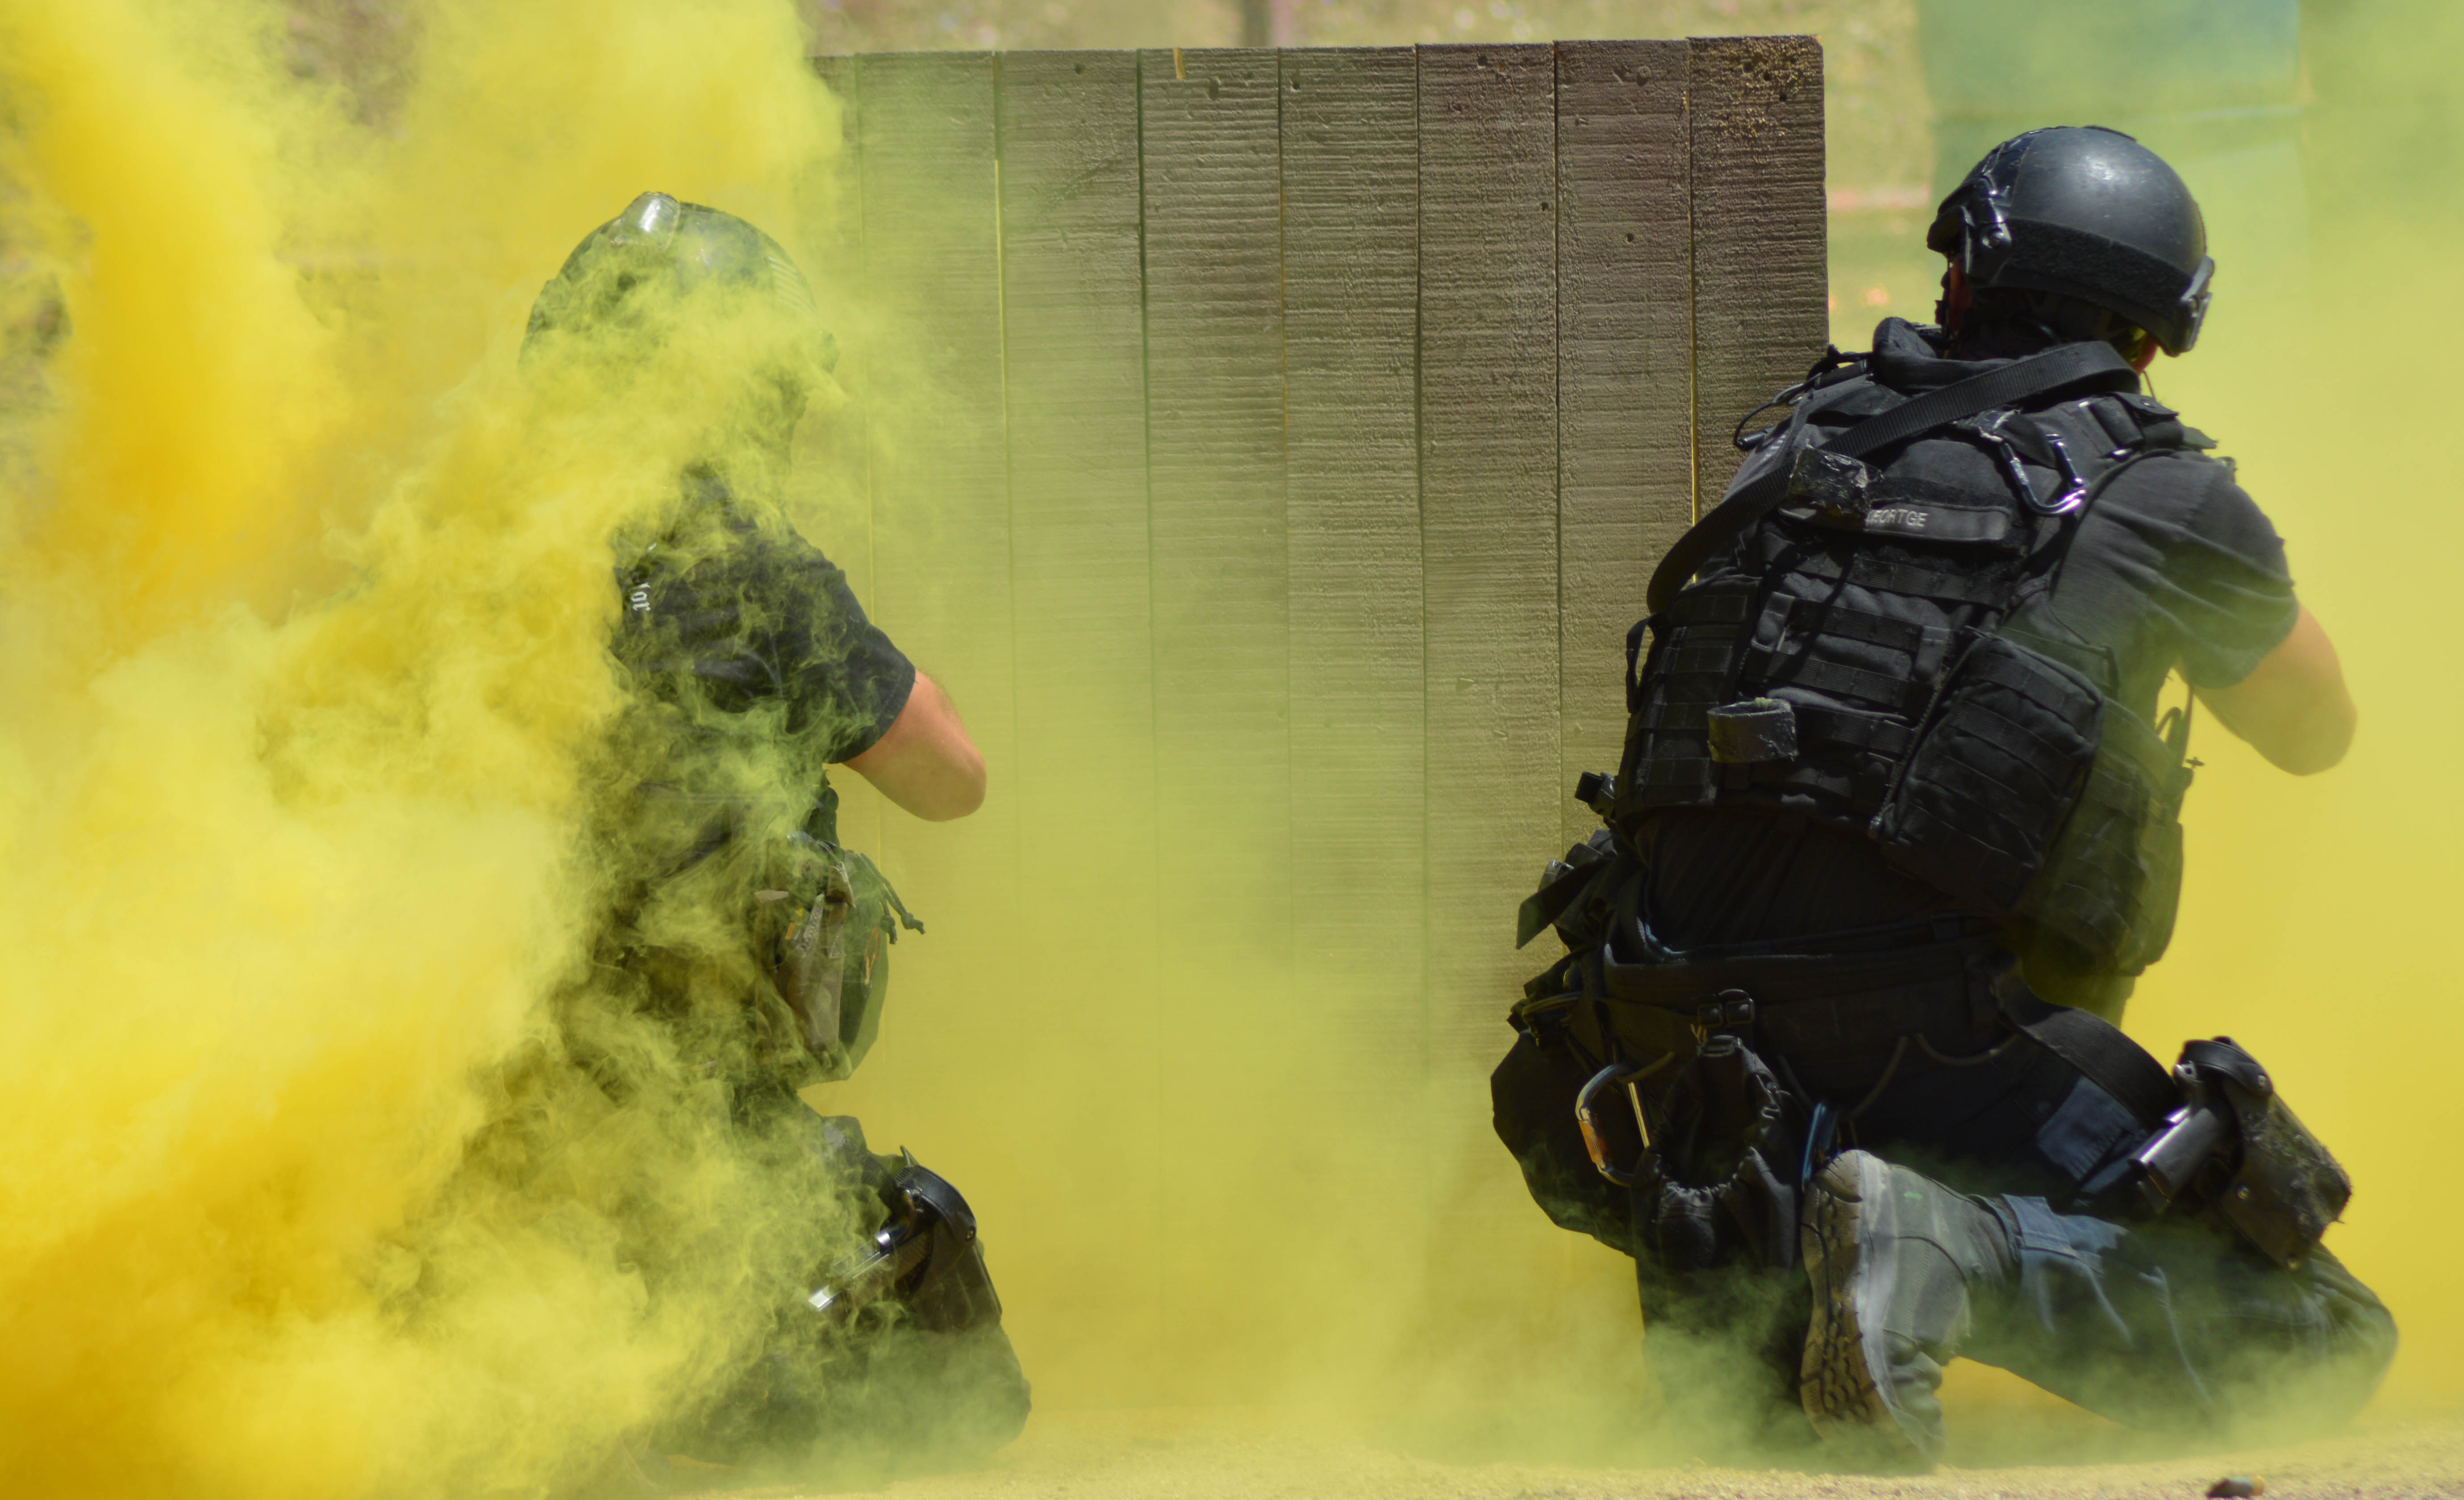
soldier, games, screenshot